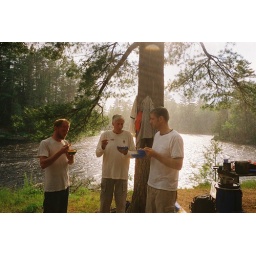
Our white water canoe trip down the Madawaska River in June of 2008.